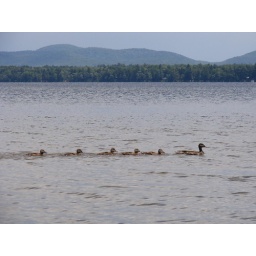
These ducks swam by us from one side of the beach to the otherside.